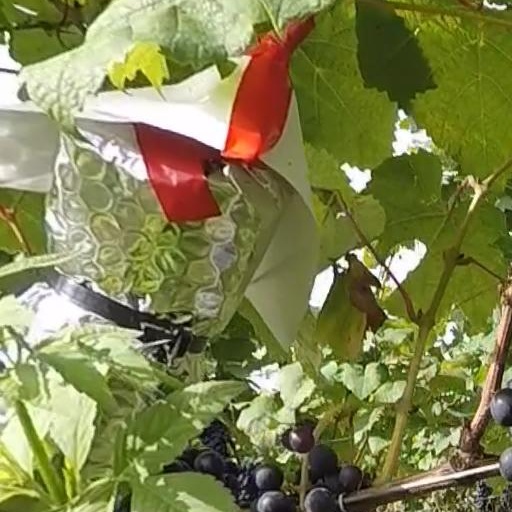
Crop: grape